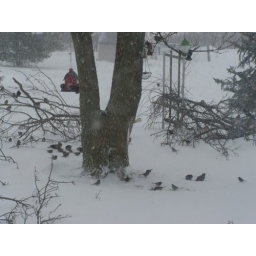
birds eating in snow